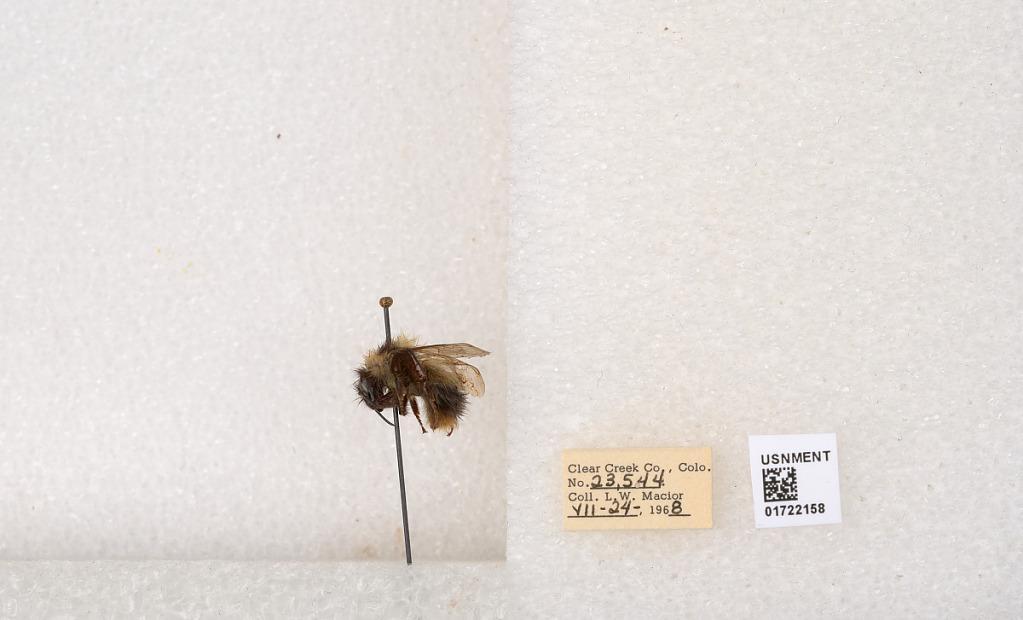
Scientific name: Bombus kirbyellus
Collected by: L. Macior
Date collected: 1968-7-24
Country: United States
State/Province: Colorado
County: Clear Creek
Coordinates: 39.6891, -105.644